Epiphany (ancient Greece)

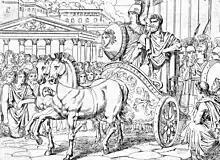
Illustration from 1838 by M. A. Barth depicting the return of Peisistratos to Athens, accompanied by a woman disguised as Athena, as described by Herodotos

Accounts of attacks on Delphi, the most sacred Panhellenic sanctuary, also attracted reports of battlefield epiphanies. Herodotos says that when Xerxes’ forces attacked the sanctuary in 480, two giant heroes were seen repelling the Persians. Two hundred years later, an inscription at Delphi claimed that Apollo himself had defended his sanctuary against an attack by the Gauls.